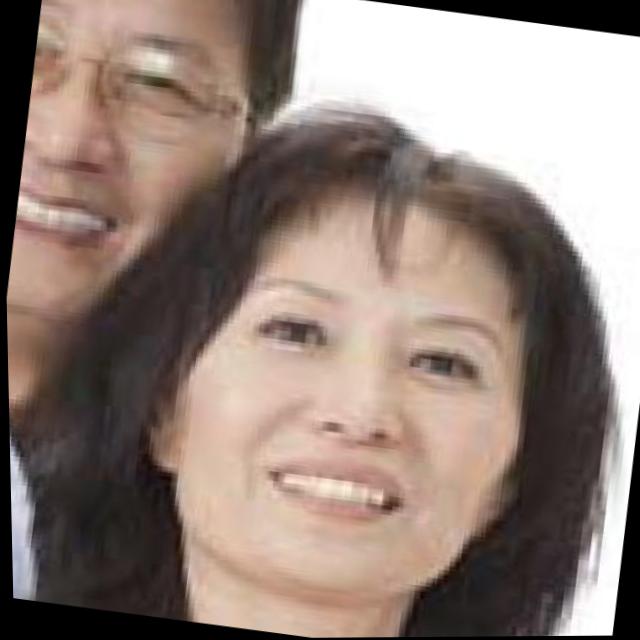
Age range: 45-64